List of Iraqis

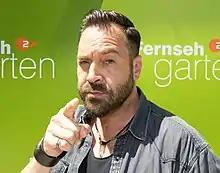
Laith Al-Deen

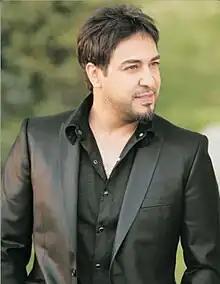
Rida Al Abdullah

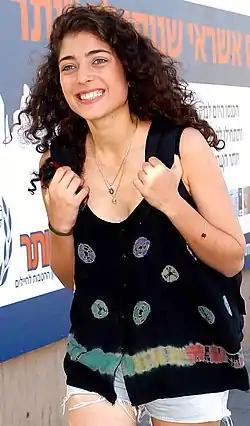
Roni Dalumi

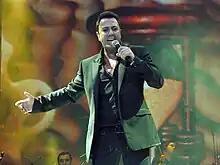
Lior Narkis

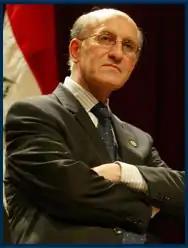
Sinan Al Shabibi

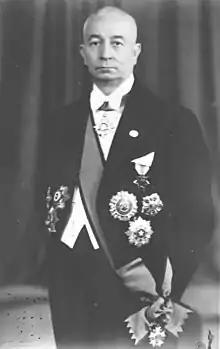
Arshad Al-Umari

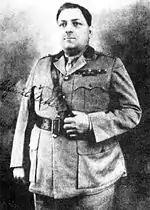
Jafar al Askari

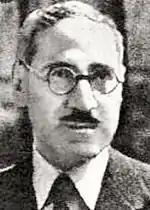
Rashid Ali al-Gaylani

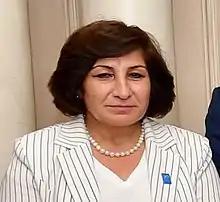
Pascal Esho Warda

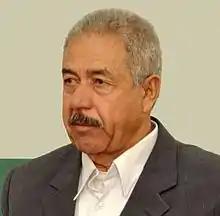
Ali Hassan al-Majid

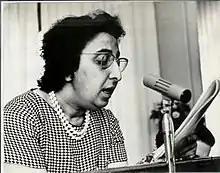
Naziha al-Dulaimi

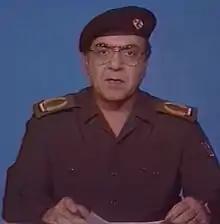
Muhammad Saeed al-Sahhaf

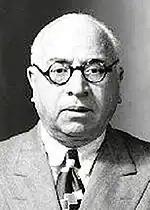
Tawfiq al Suwaidi

Ja'far al-Askari (1885 – 1936), Iraqi politician who served twice as prime minister of Iraq: from November 22, 1923, to August 3, 1924; and from November 21, 1926, to December 31, 1927.